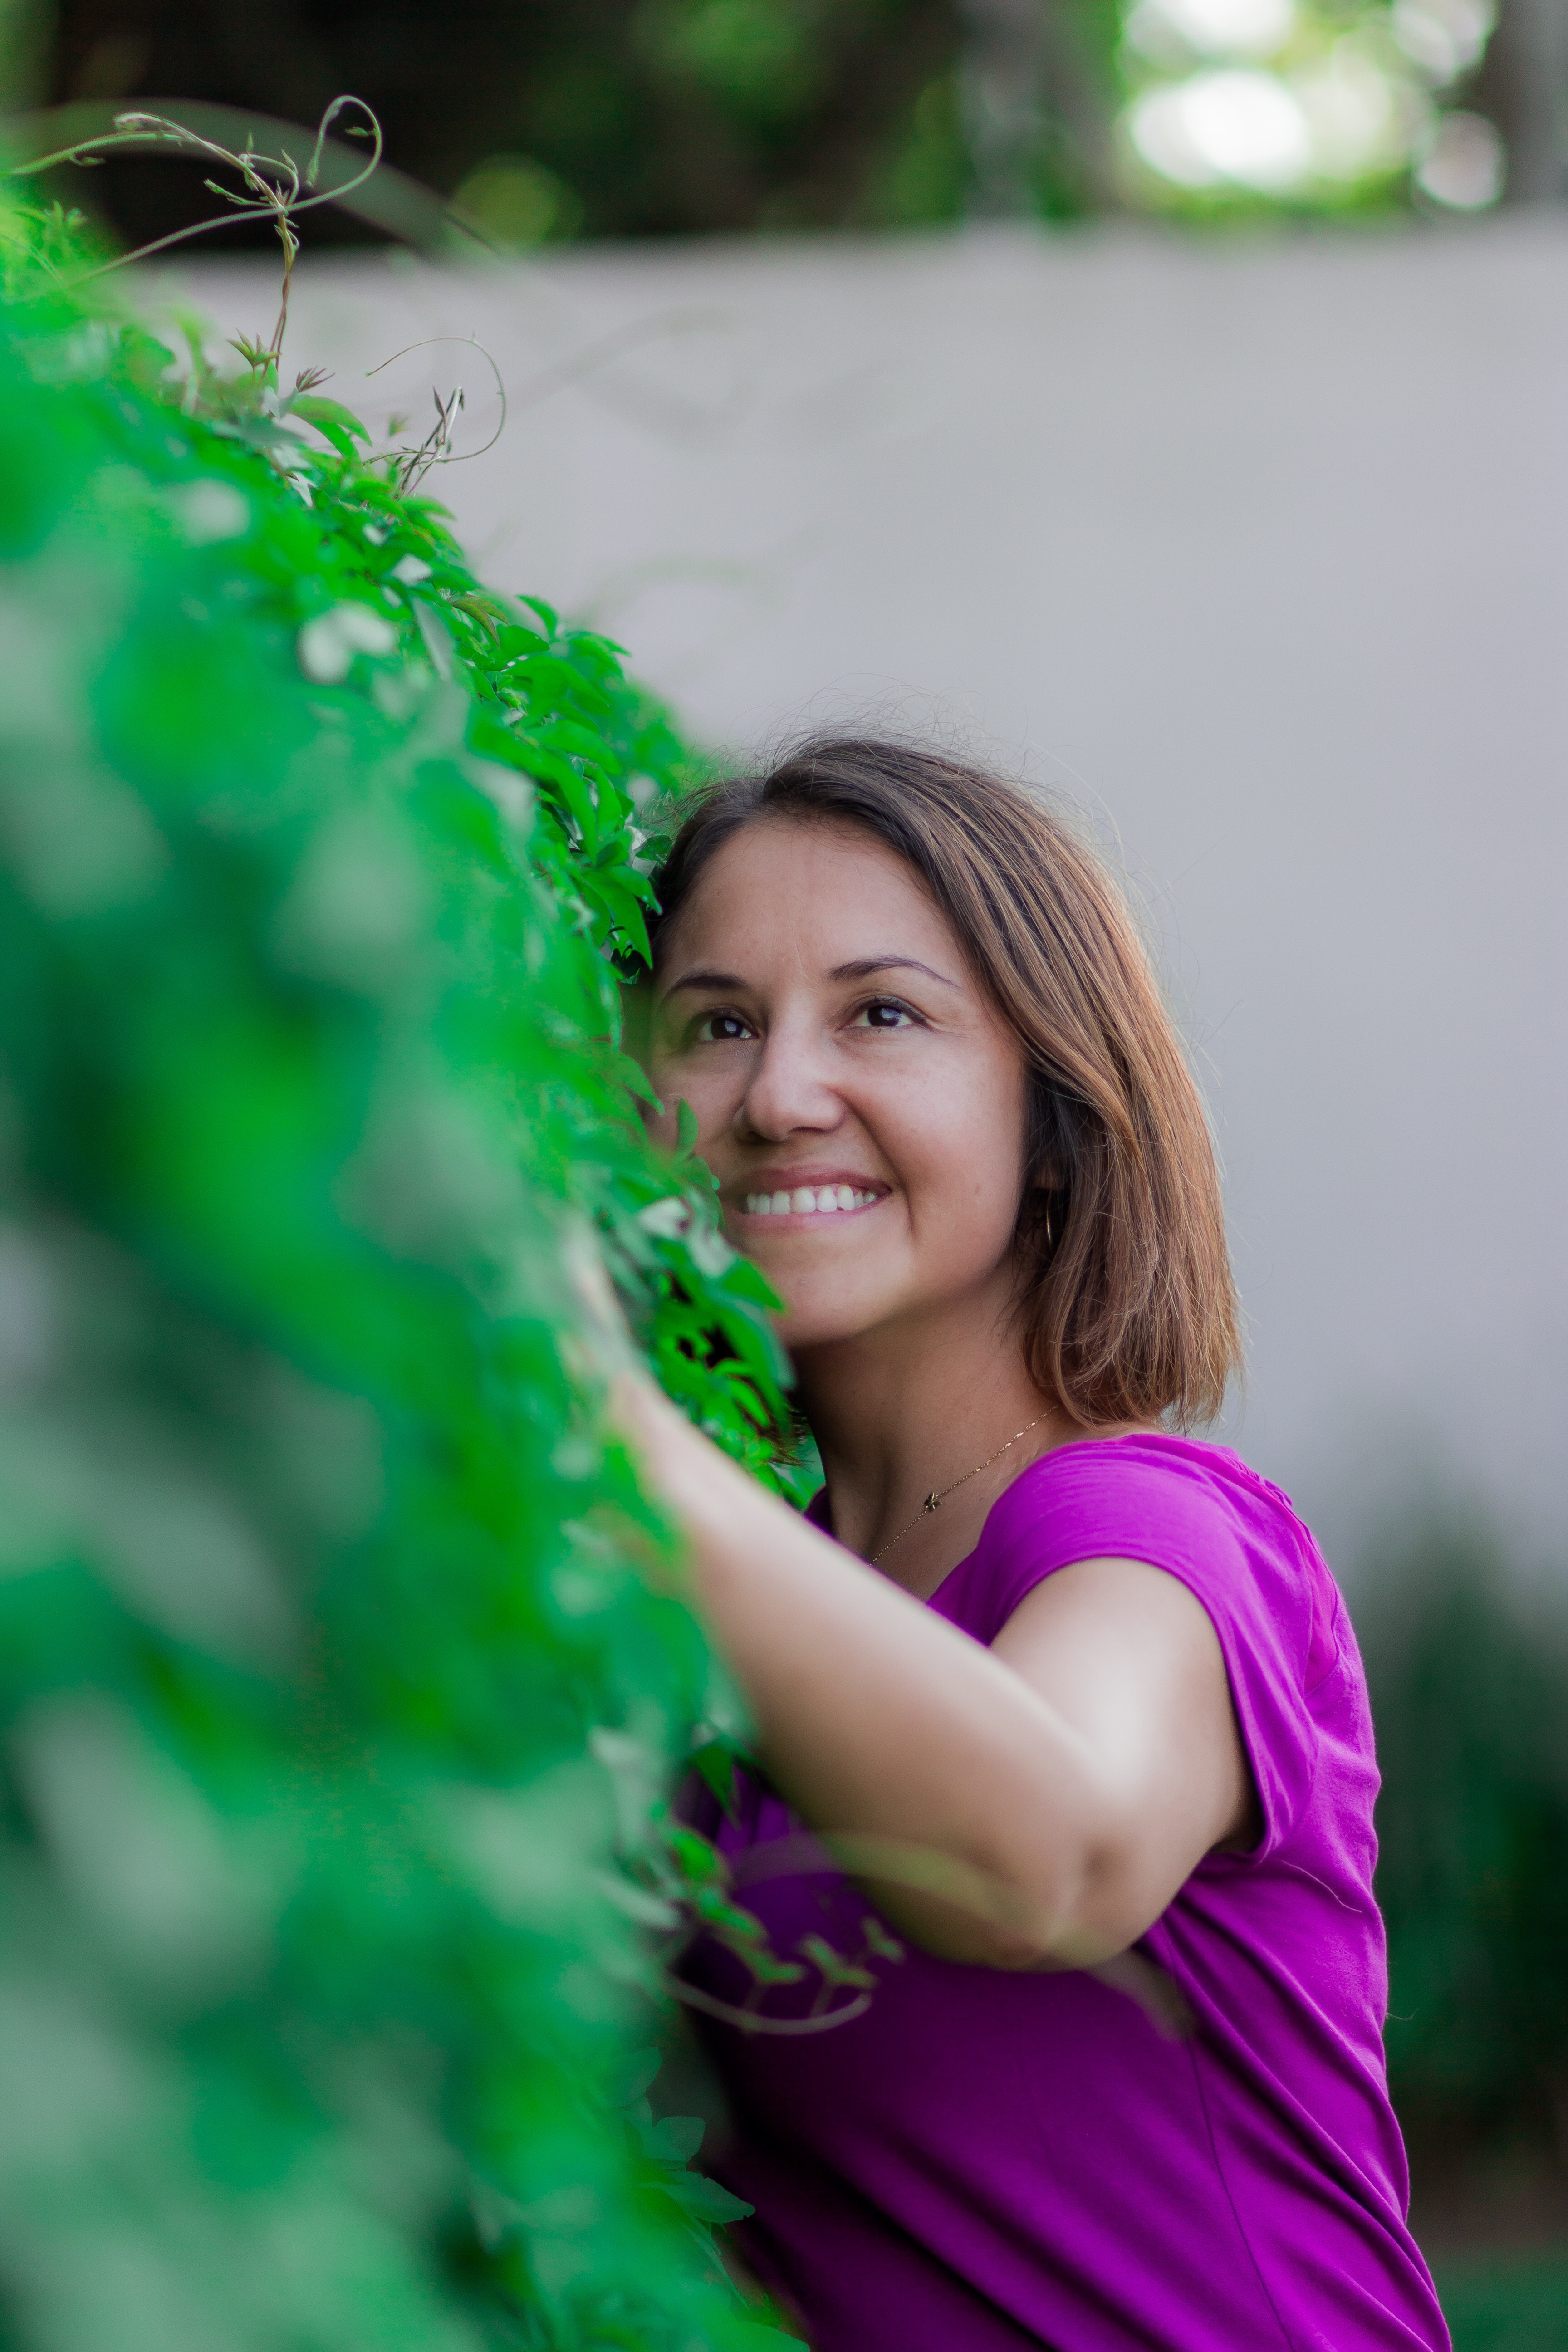
person, girl, woman, photography, flower, contemplation, portrait, model, spring, green, color, contemplate, peace, calm, lady, facial expression, smile, relaxation, dress, meditation, eye, photograph, skin, beauty, emotion, abdomen, photo shoot, portrait photography, green fence